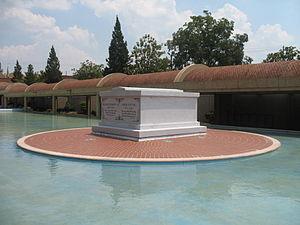
L'assassinat du pasteur Martin Luther King, l'un des principaux meneurs du mouvement pour les droits civiques aux États-Unis et prix Nobel de la paix, a lieu au Lorraine Motel à Memphis dans le Tennessee, le 4 avril 1968. King est transporté à l'hôpital Saint-Joseph de la ville, où sa mort est prononcée.